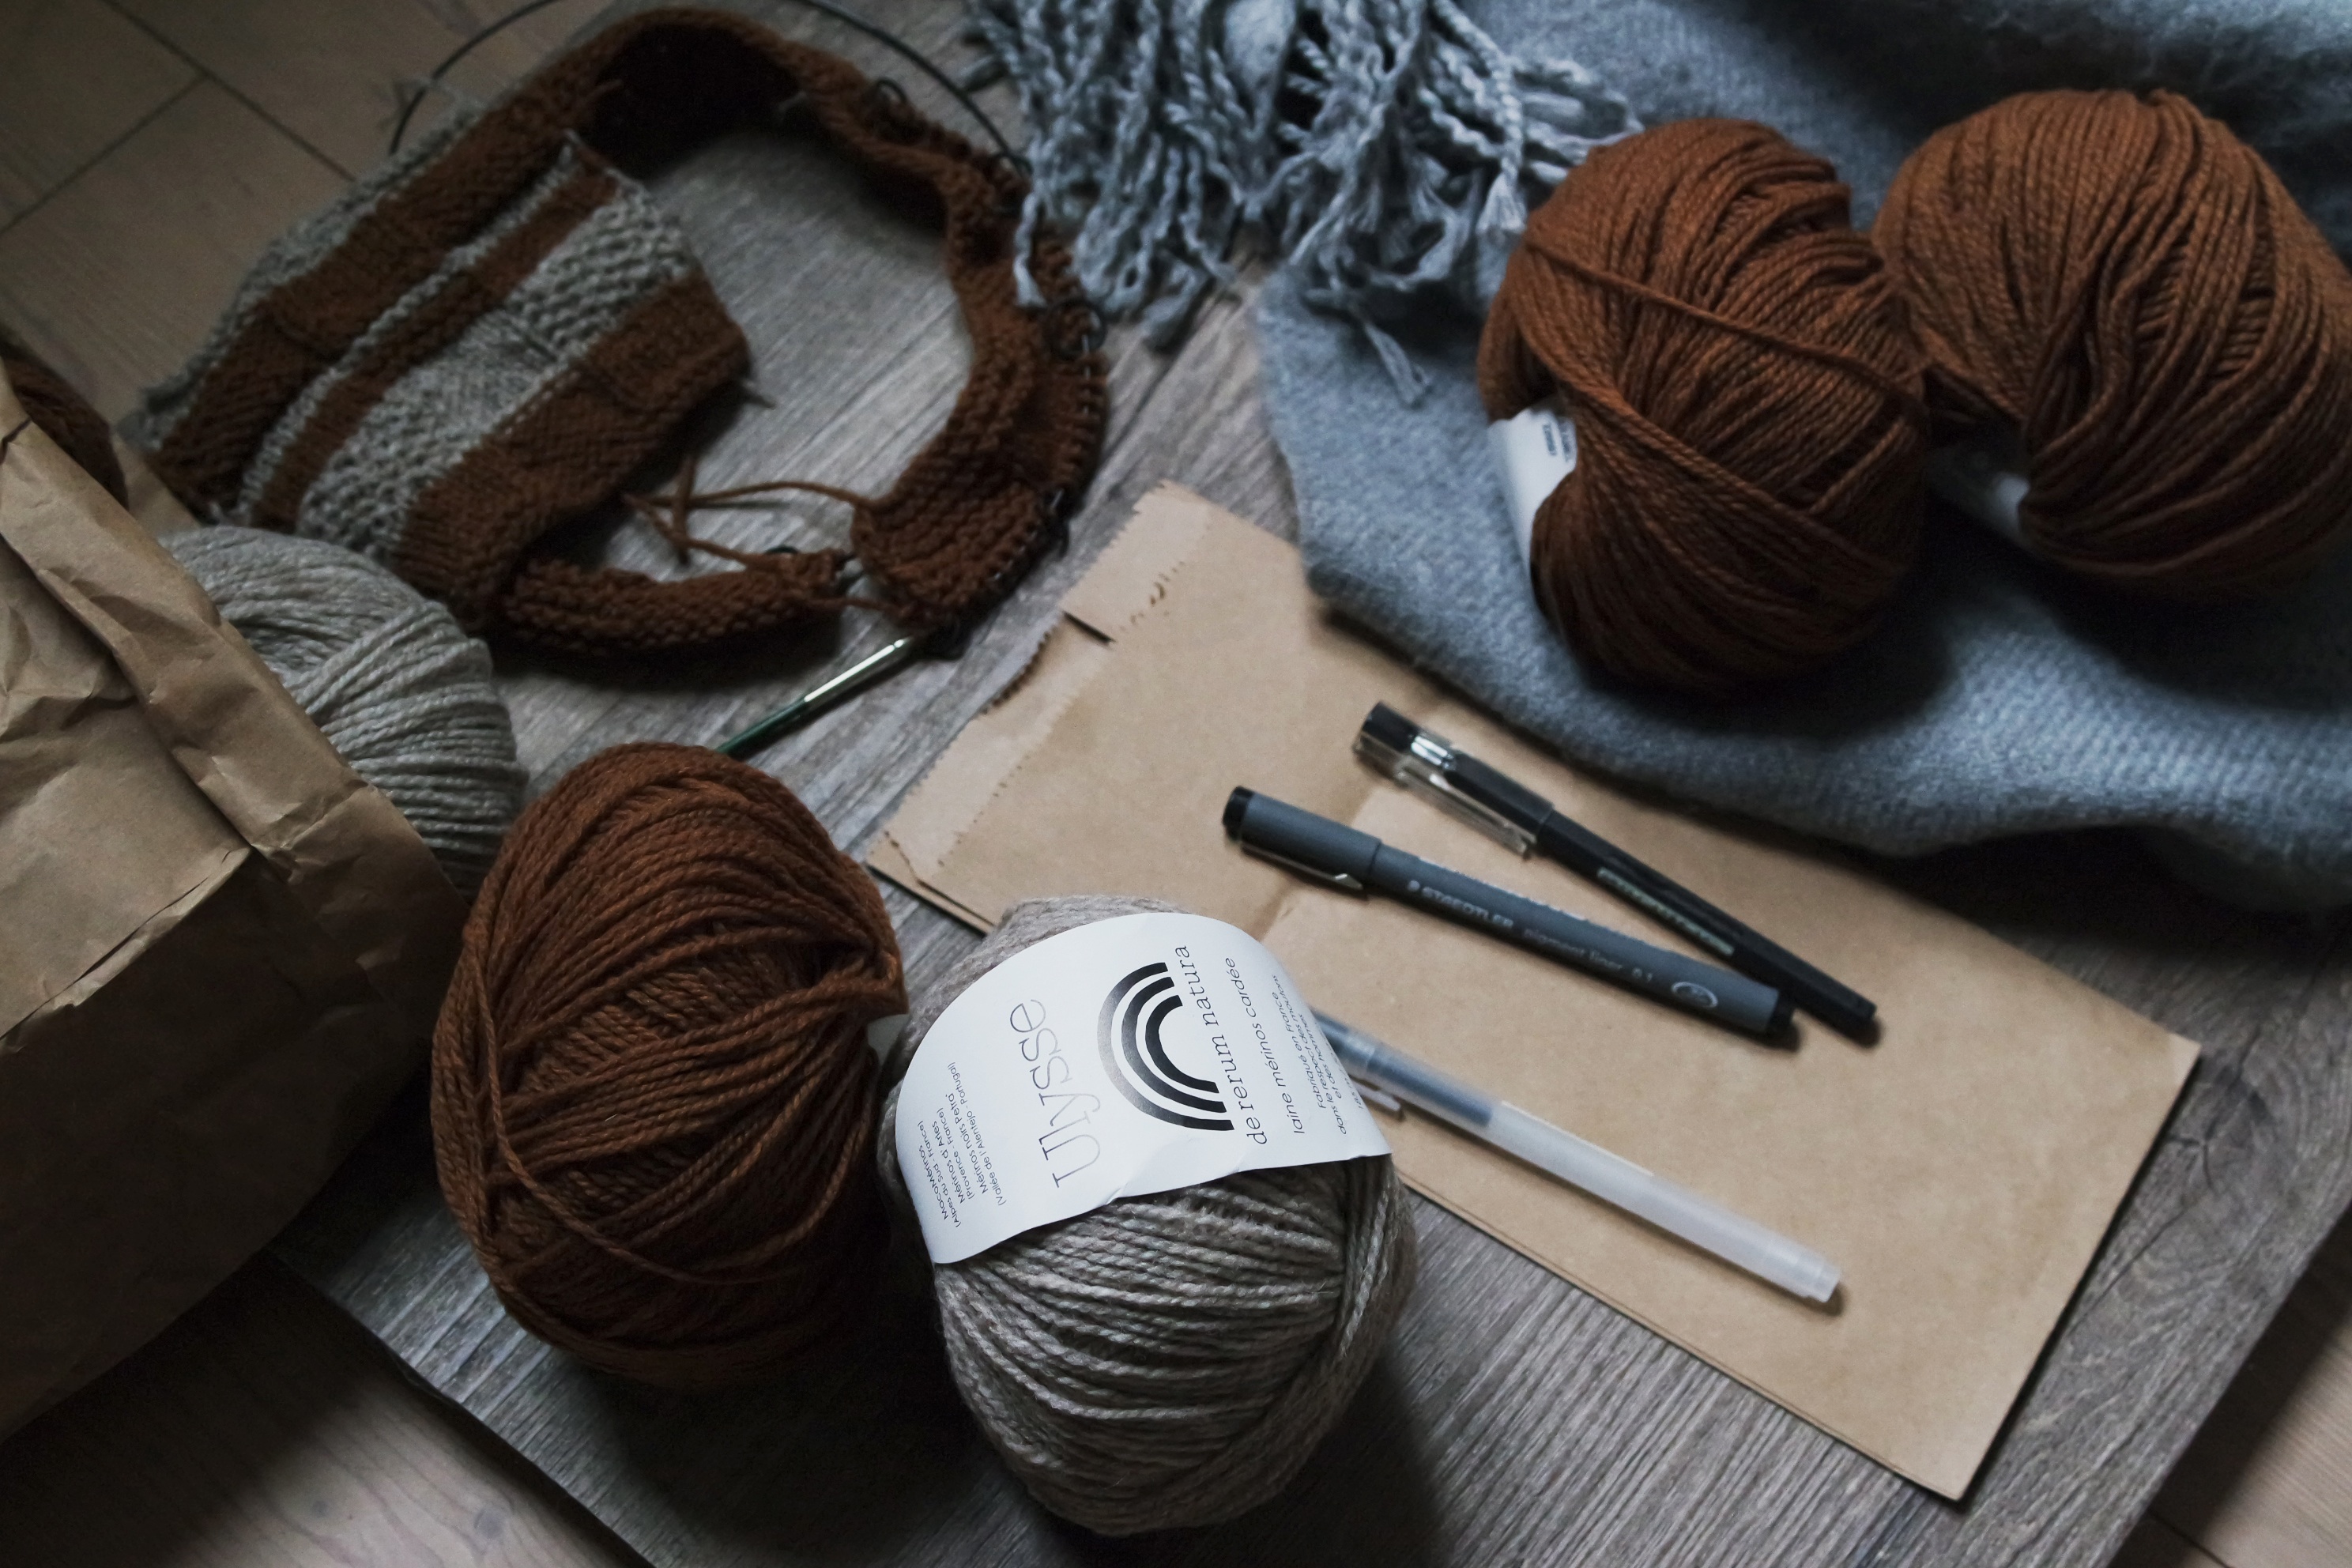
hand, wood, brown, material, thread, knitting, textile, art, carving